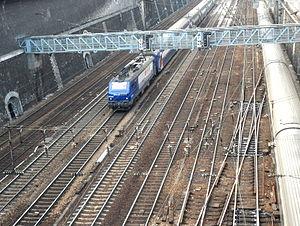
Une rame à deux niveaux en direction de Paris-Saint-Lazare tirée par une BB 27300 croise un corail dans la tranchée des Batignolles.